Hank Snow

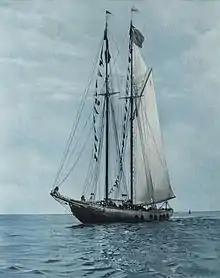
Photo of the "Bluenose". Snow painted the schooner on cardboard winning 1st prize at the Lunenburg Fisheries Exhibition.

In 1926, Snow worked on a fishing schooner as a "flunky" or cabin boy. The job was unpaid, but Snow was allowed to sell cod tongues and fish he caught. After one trip, he used his earnings to buy a guitar and chord book. In 1927 or 1928, he heard radio broadcasts of country artists like Vernon Dalhart and Carson Robison, which inspired him to sing and play for his crewmates.